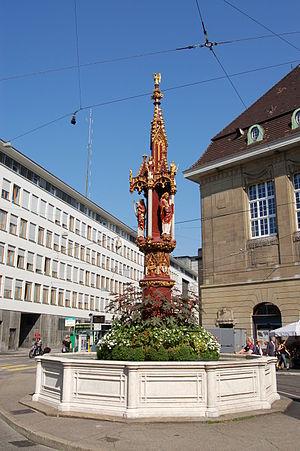
Cette liste présente les biens culturels d'importance nationale dans le canton de Bâle-Ville. Cette liste correspond à l'édition 2009 de l'Inventaire Suisse des biens culturels d'importance nationale pour le canton de Bâle-Ville. Il est trié par commune et inclus : 70 bâtiments séparés, 32 collections et 3 sites archéologiques.